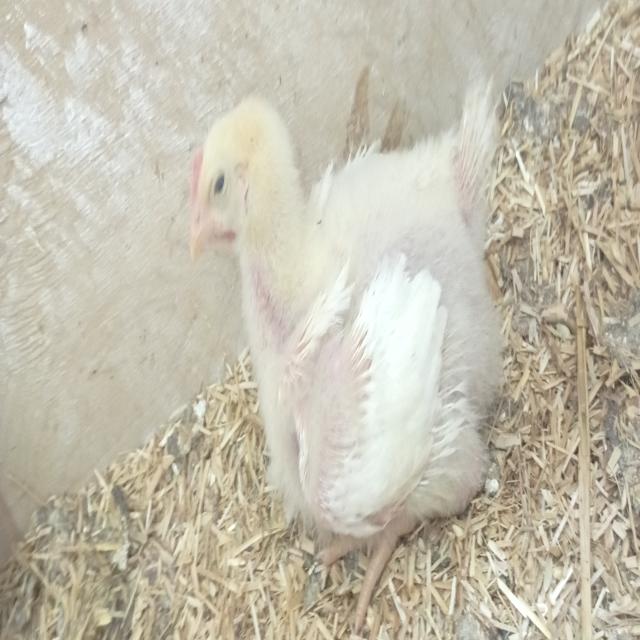
Weight: 620 g